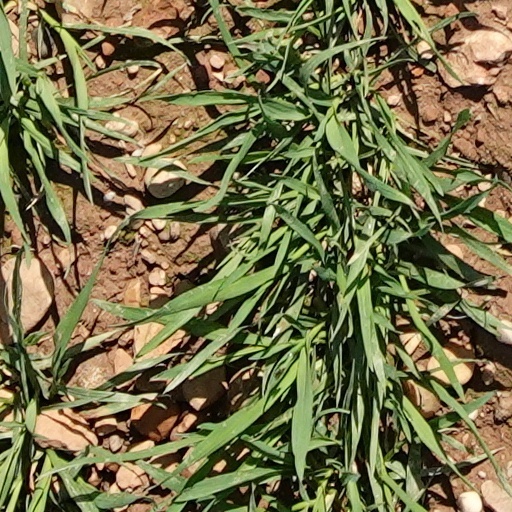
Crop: wheat